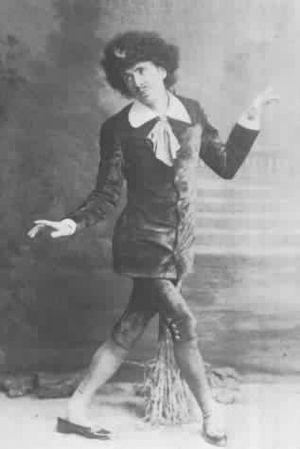
George Grossmith est un comédien, auteur, compositeur, acteur et chanteur anglais.